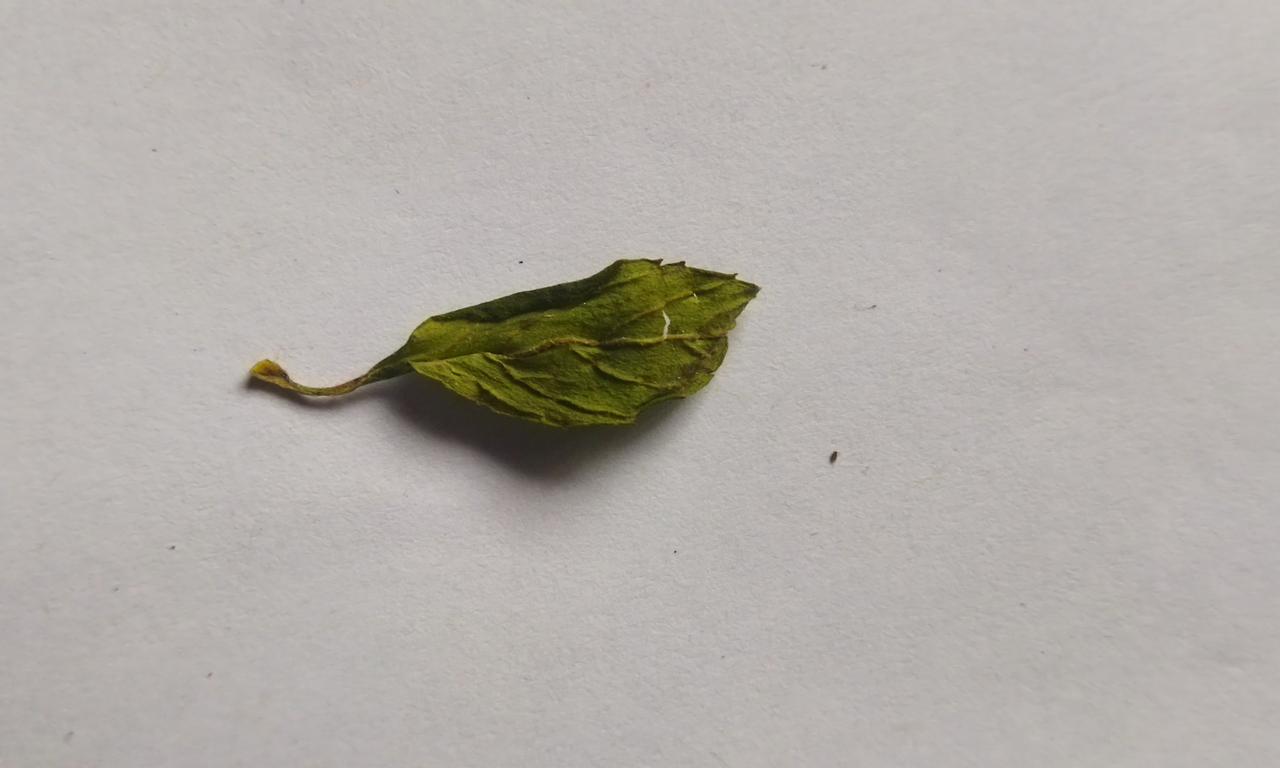
Label: Dried